Manchester Victoria station

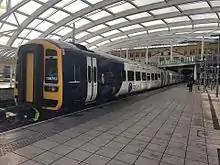
Arriva Rail North unit at bay platform 1.

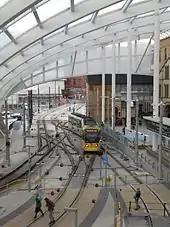
A tram entering Victoria from the city-centre streets.

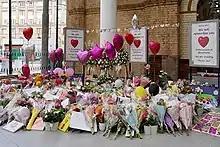
Memorial on the station concourse following the Manchester Arena bombing in May 2017. A dedicated remembrance space exists to this day.

Manchester Victoria is served by two train operating companies, Northern and TransPennine Express. It is occasionally used by CrossCountry services during engineering works. The Chat Moss route to Liverpool is operated by TransPennine Express Class 185s DMUs and Northern Class 769 BMMUs (peak time & early morning only). The Ribble Valley Line to Blackburn and Clitheroe is operated by Class 156 and Class 150. Leeds Calder Valley services are usually operated by Class 158 Sprinter DMUs, though Class 195 Civity units are now used on many Chester trains. New stock was introduced on TPE routes in 2019–20, including Class 68 "Nova 3" push-pull sets and Class 802 "Nova 1" bi-mode multiple units, although the former were withdrawn from December 2023.